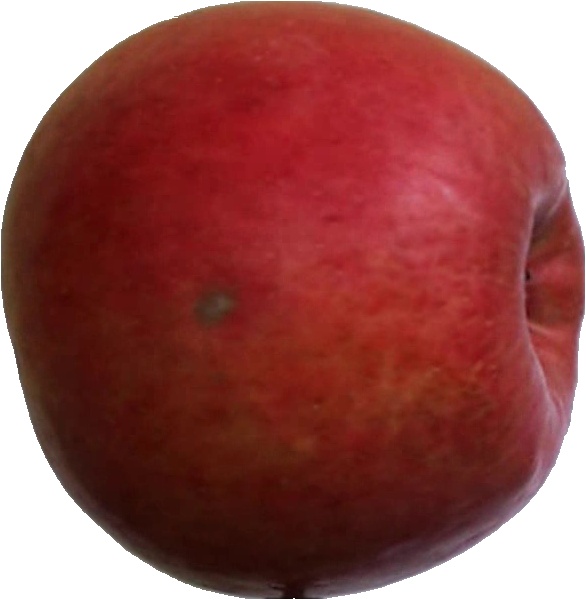
Label: apple_crimson_snow_1